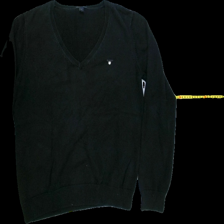
View: front
Type: Sweater
Category: Ladies
Brand: GANT
Colors: Black
Material: 100%cotton
Pattern: Logo print
Cut: Regular, V-collar
Size: L
Season: All
Trend: No trend
Stains: Yes
Price range: 50-100
Recommended usage: Export